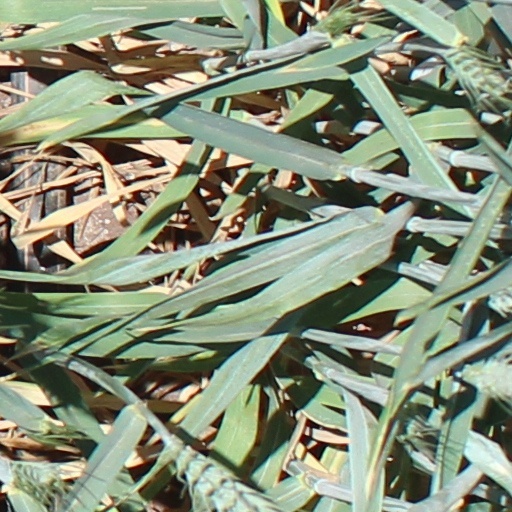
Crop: wheat